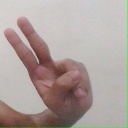
अक्षर: ऐ